Raoiella indica

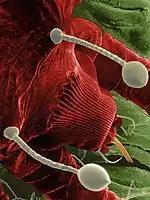
Detail of head

This species can be distinguished from most other mites by its colour, flat body, long spatulate setae, and droplets on the dorsal body setae. There is also a noticeable absence of the webbing associated with numerous other spider mites.